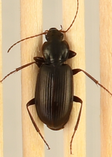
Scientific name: Calathus advena
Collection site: Rocky Mountains NEON (RMNP), plot RMNP_007